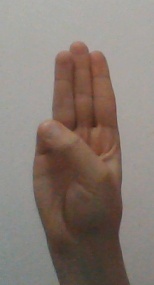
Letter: thaa